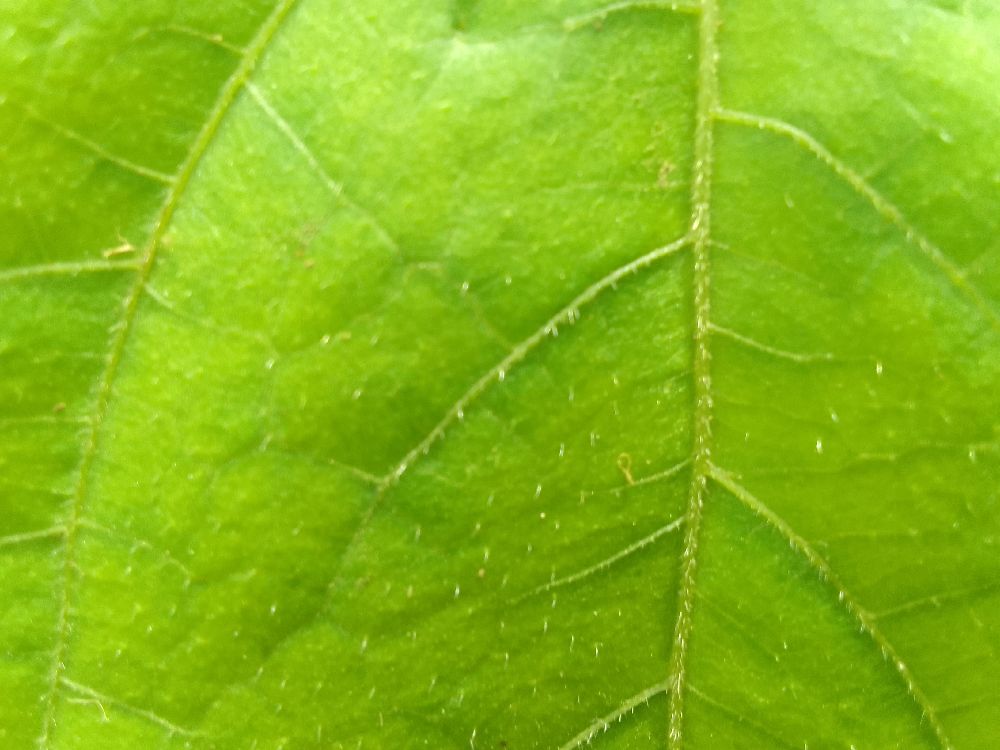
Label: healthy